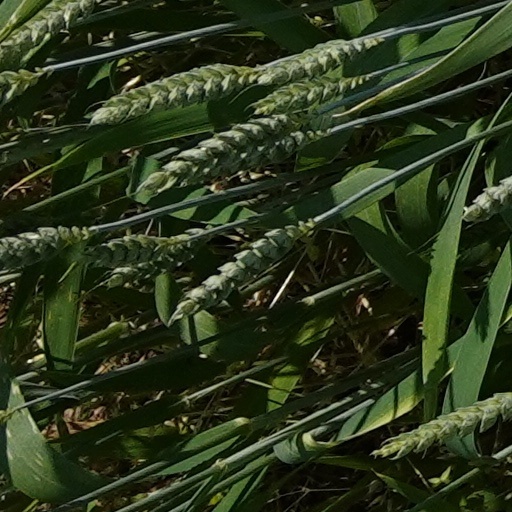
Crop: wheat